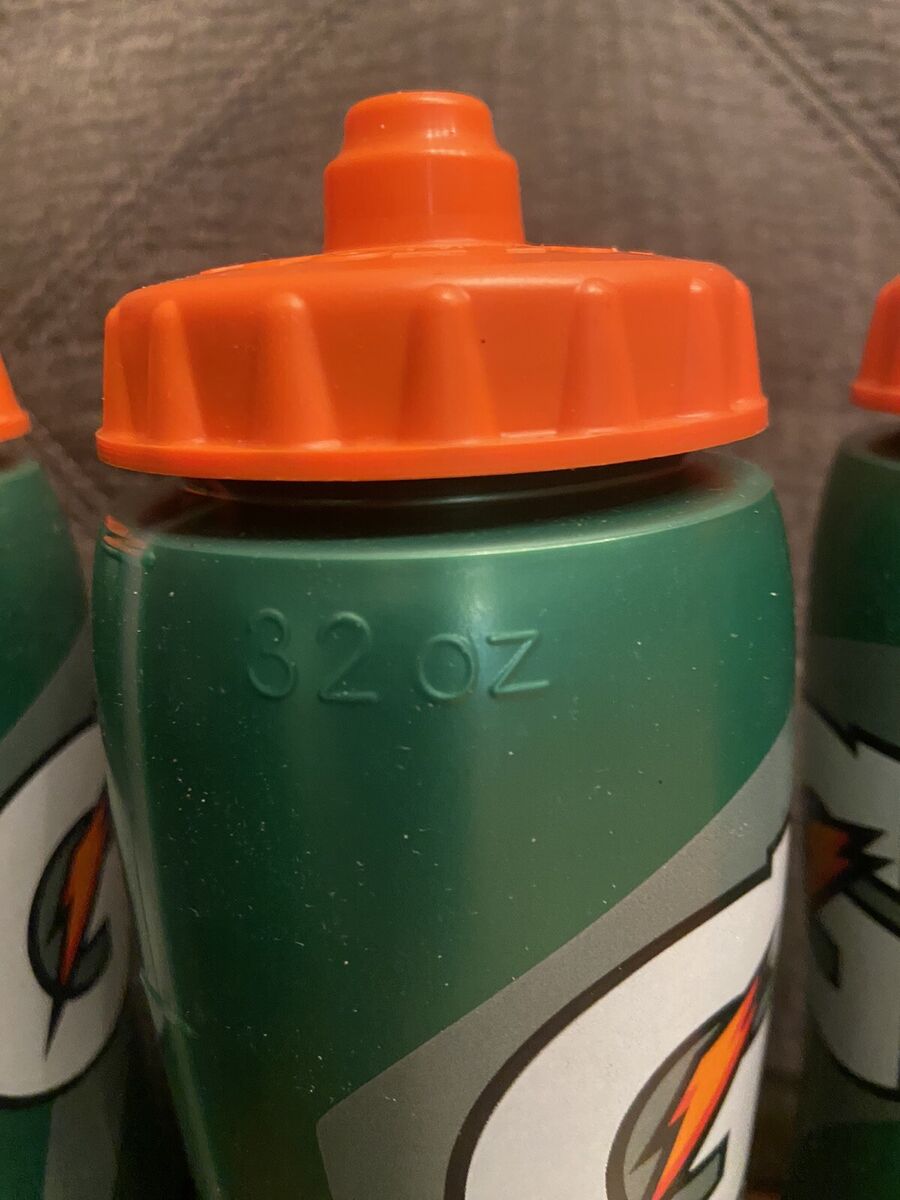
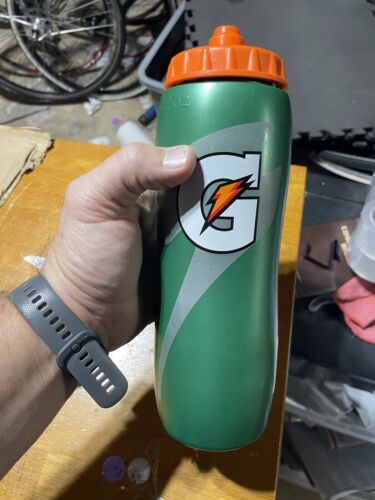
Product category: misc
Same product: yes